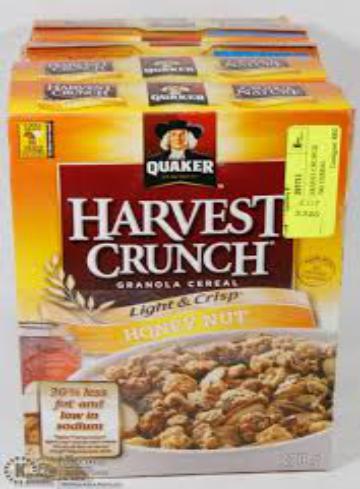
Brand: Harvest Crunch
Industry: Food